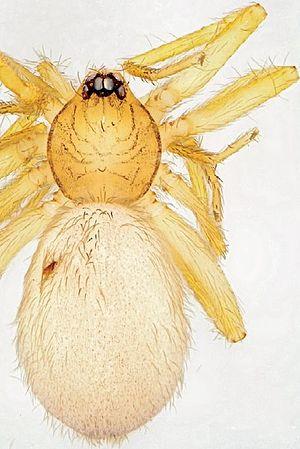
Tapinesthis inermis, unique représentant du genre Tapinesthis, est une espèce d'araignées aranéomorphes de la famille des Oonopidae.